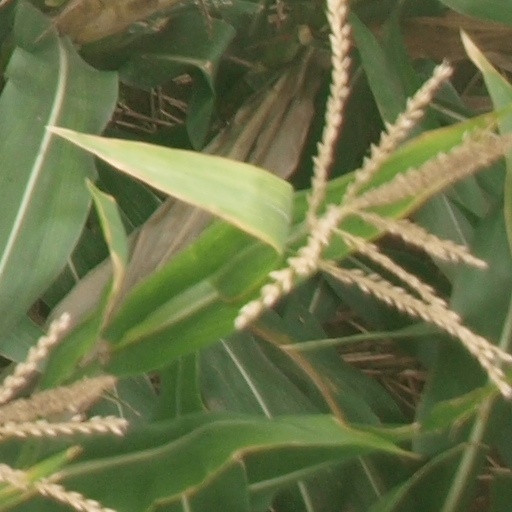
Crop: maize; corn